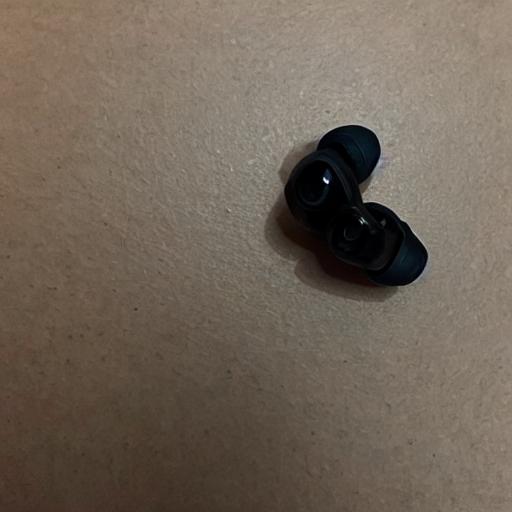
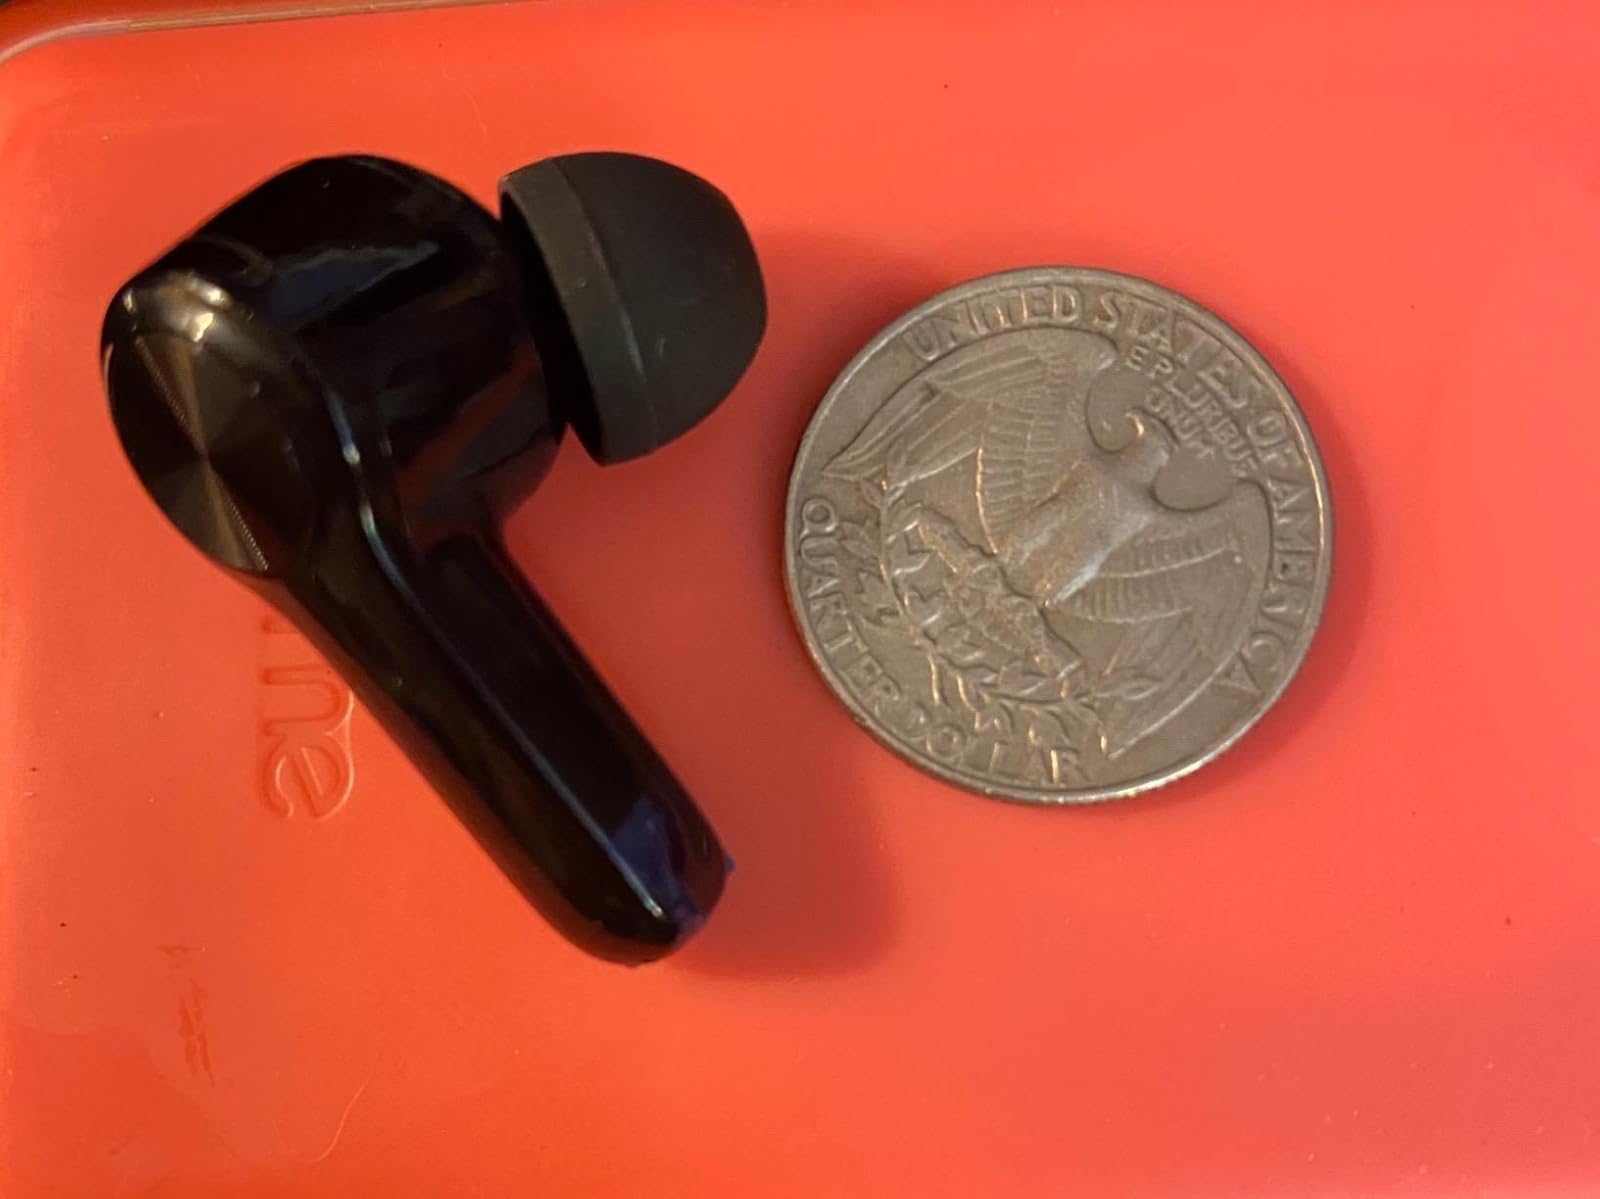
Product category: earbuds
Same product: no